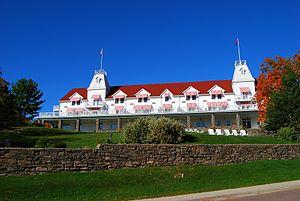
Au revoir à jamais ou Souviens-toi Charlie au Québec est un film américain de Renny Harlin, sorti en 1996.